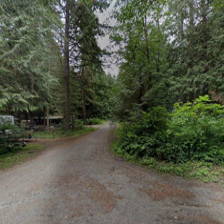
Label: streetView